Arnt van der Dussen

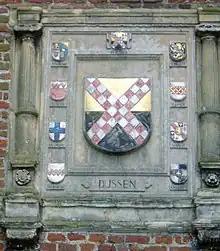
The coat of arms of the van der Dussen family, visible above the entrance to Dussen Castle.

The only son of Wouter (or "Walter", "Gauthier" in French) van der Dussen, he married Lysbeth Mostincx, daughter of Jan Mostincx, who gave him five children: "Jan"; "Steven", who succeeded his father as a tapestry maker; "Wouter", who became a medical doctor; "Margaretha"; "Maria".